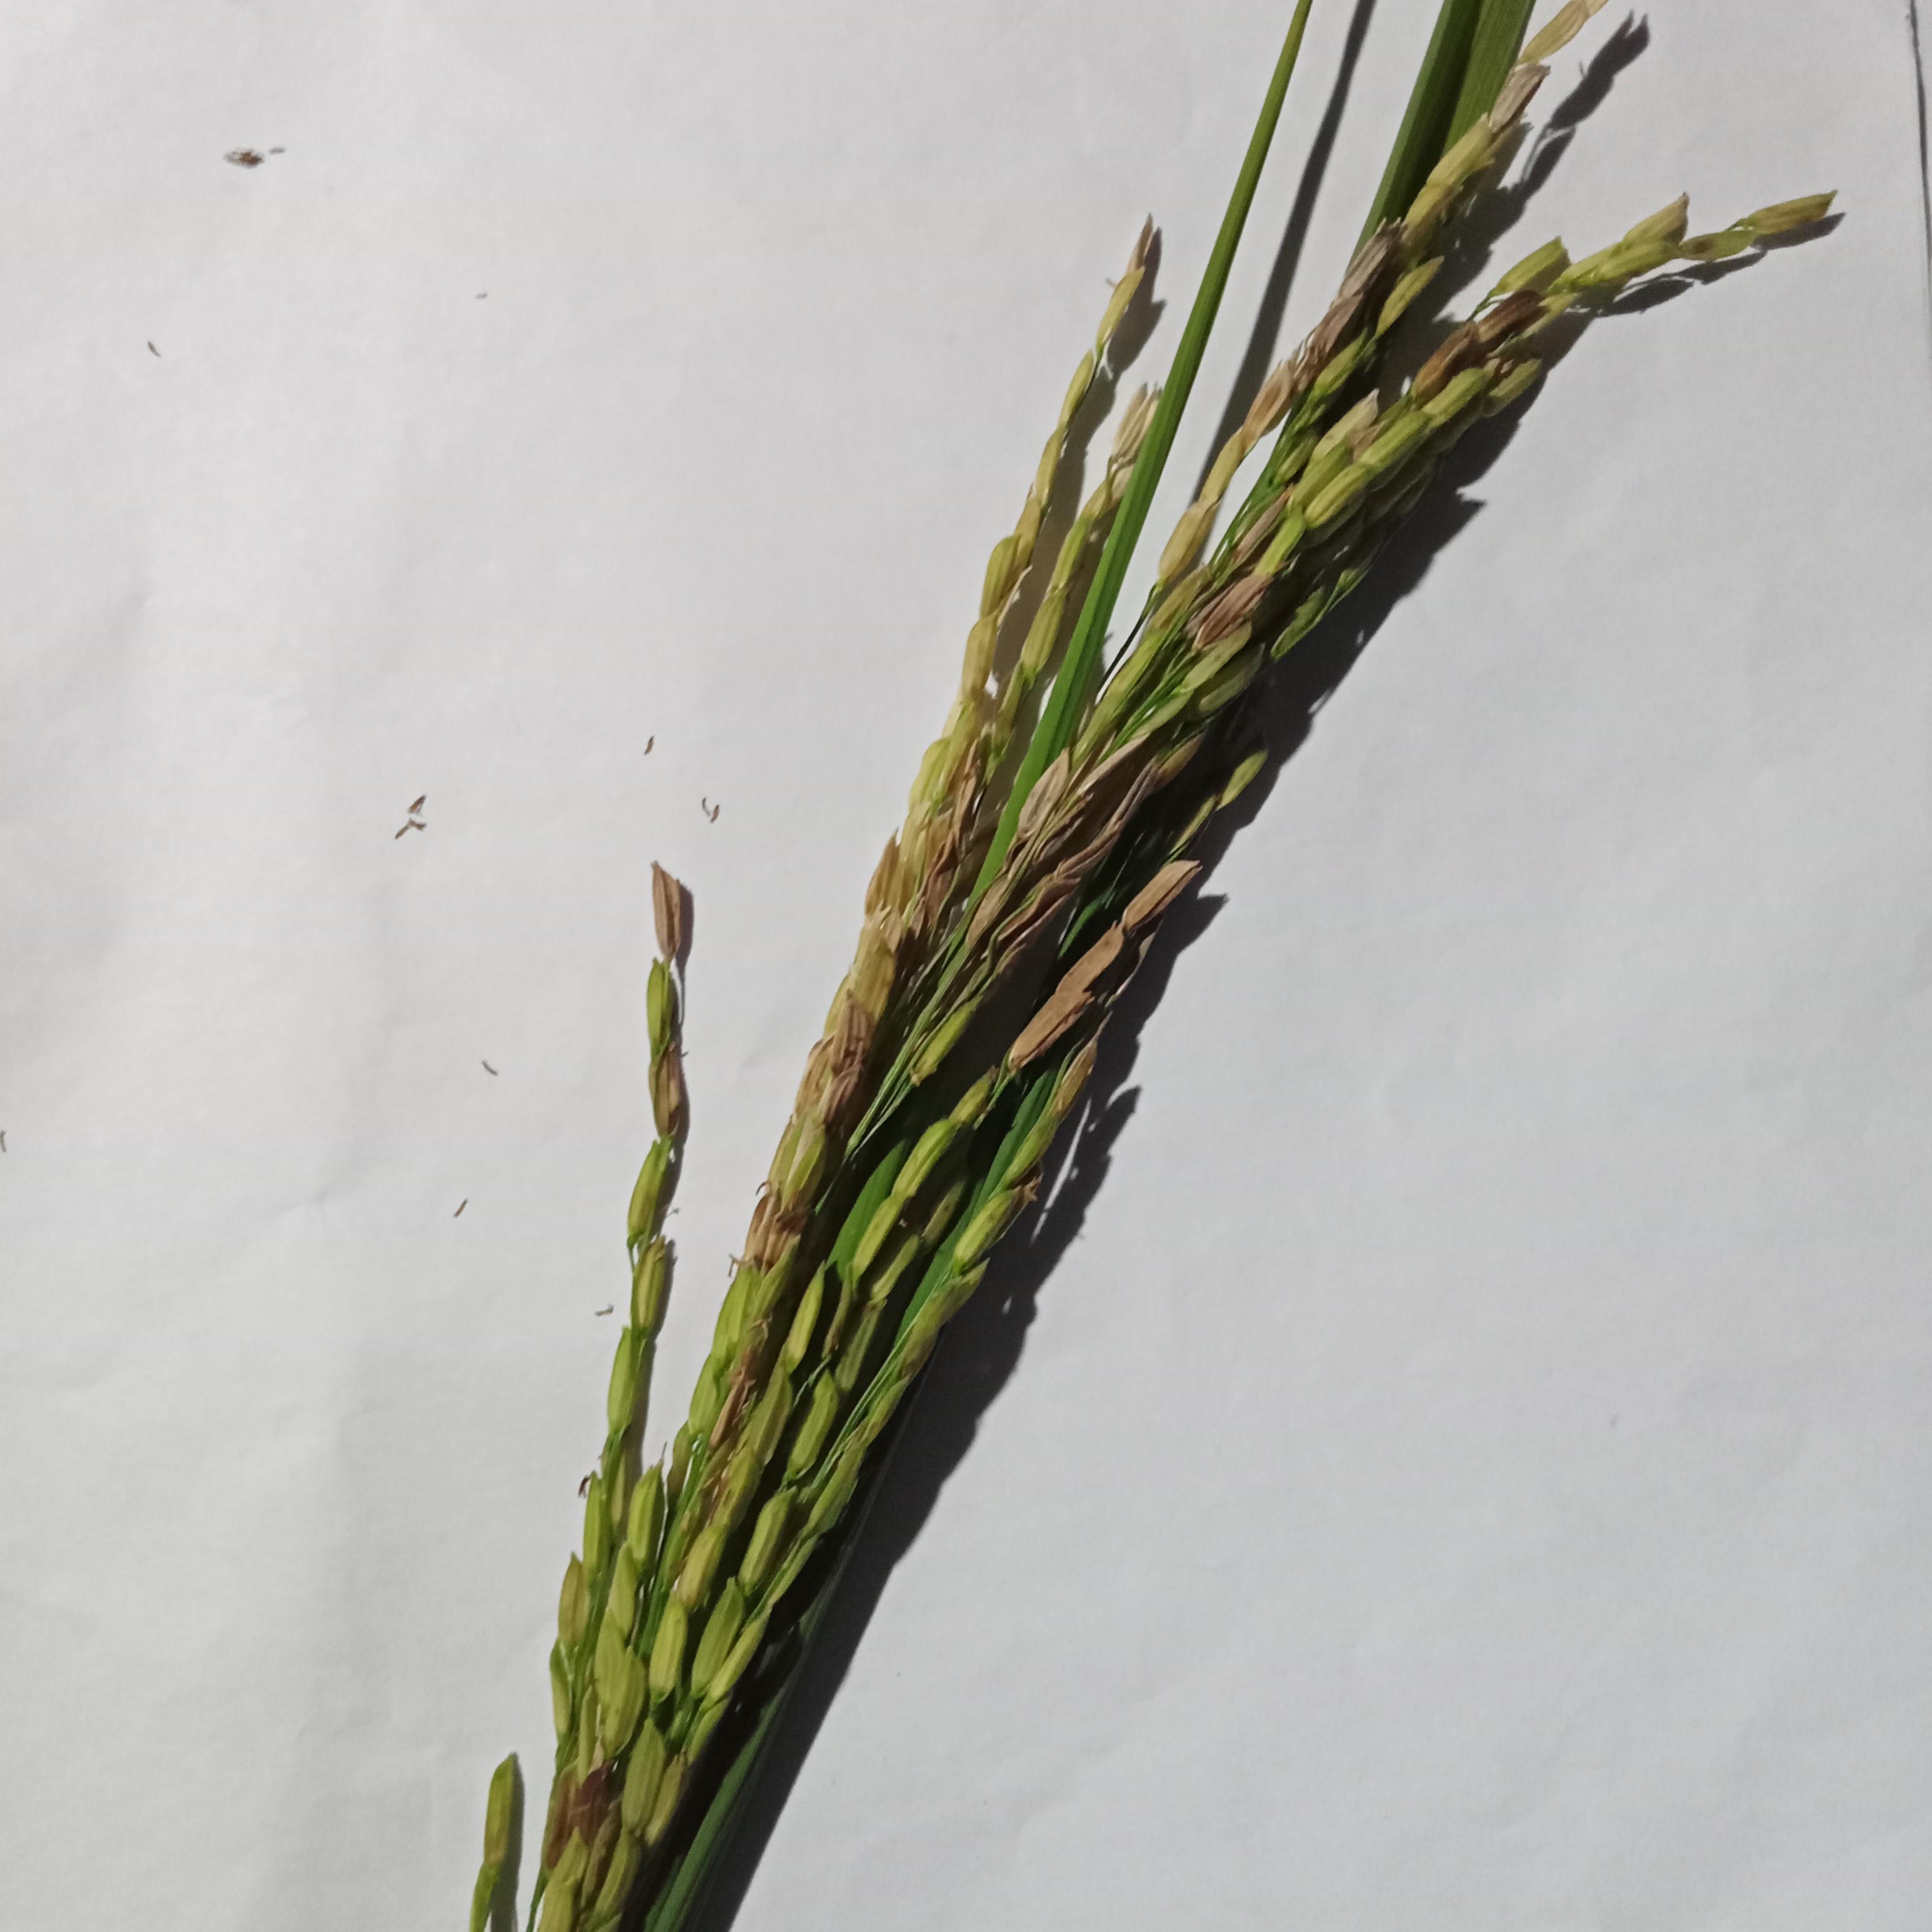
Label: Rice___Neck_Blast